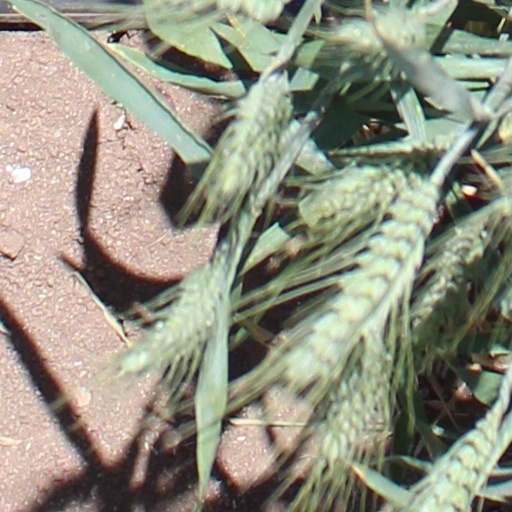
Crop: wheat